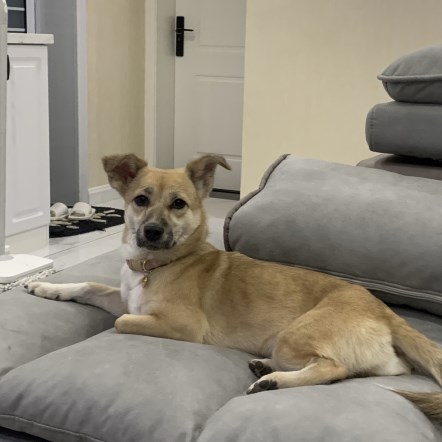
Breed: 3336-n000121-chinese_rural_dog